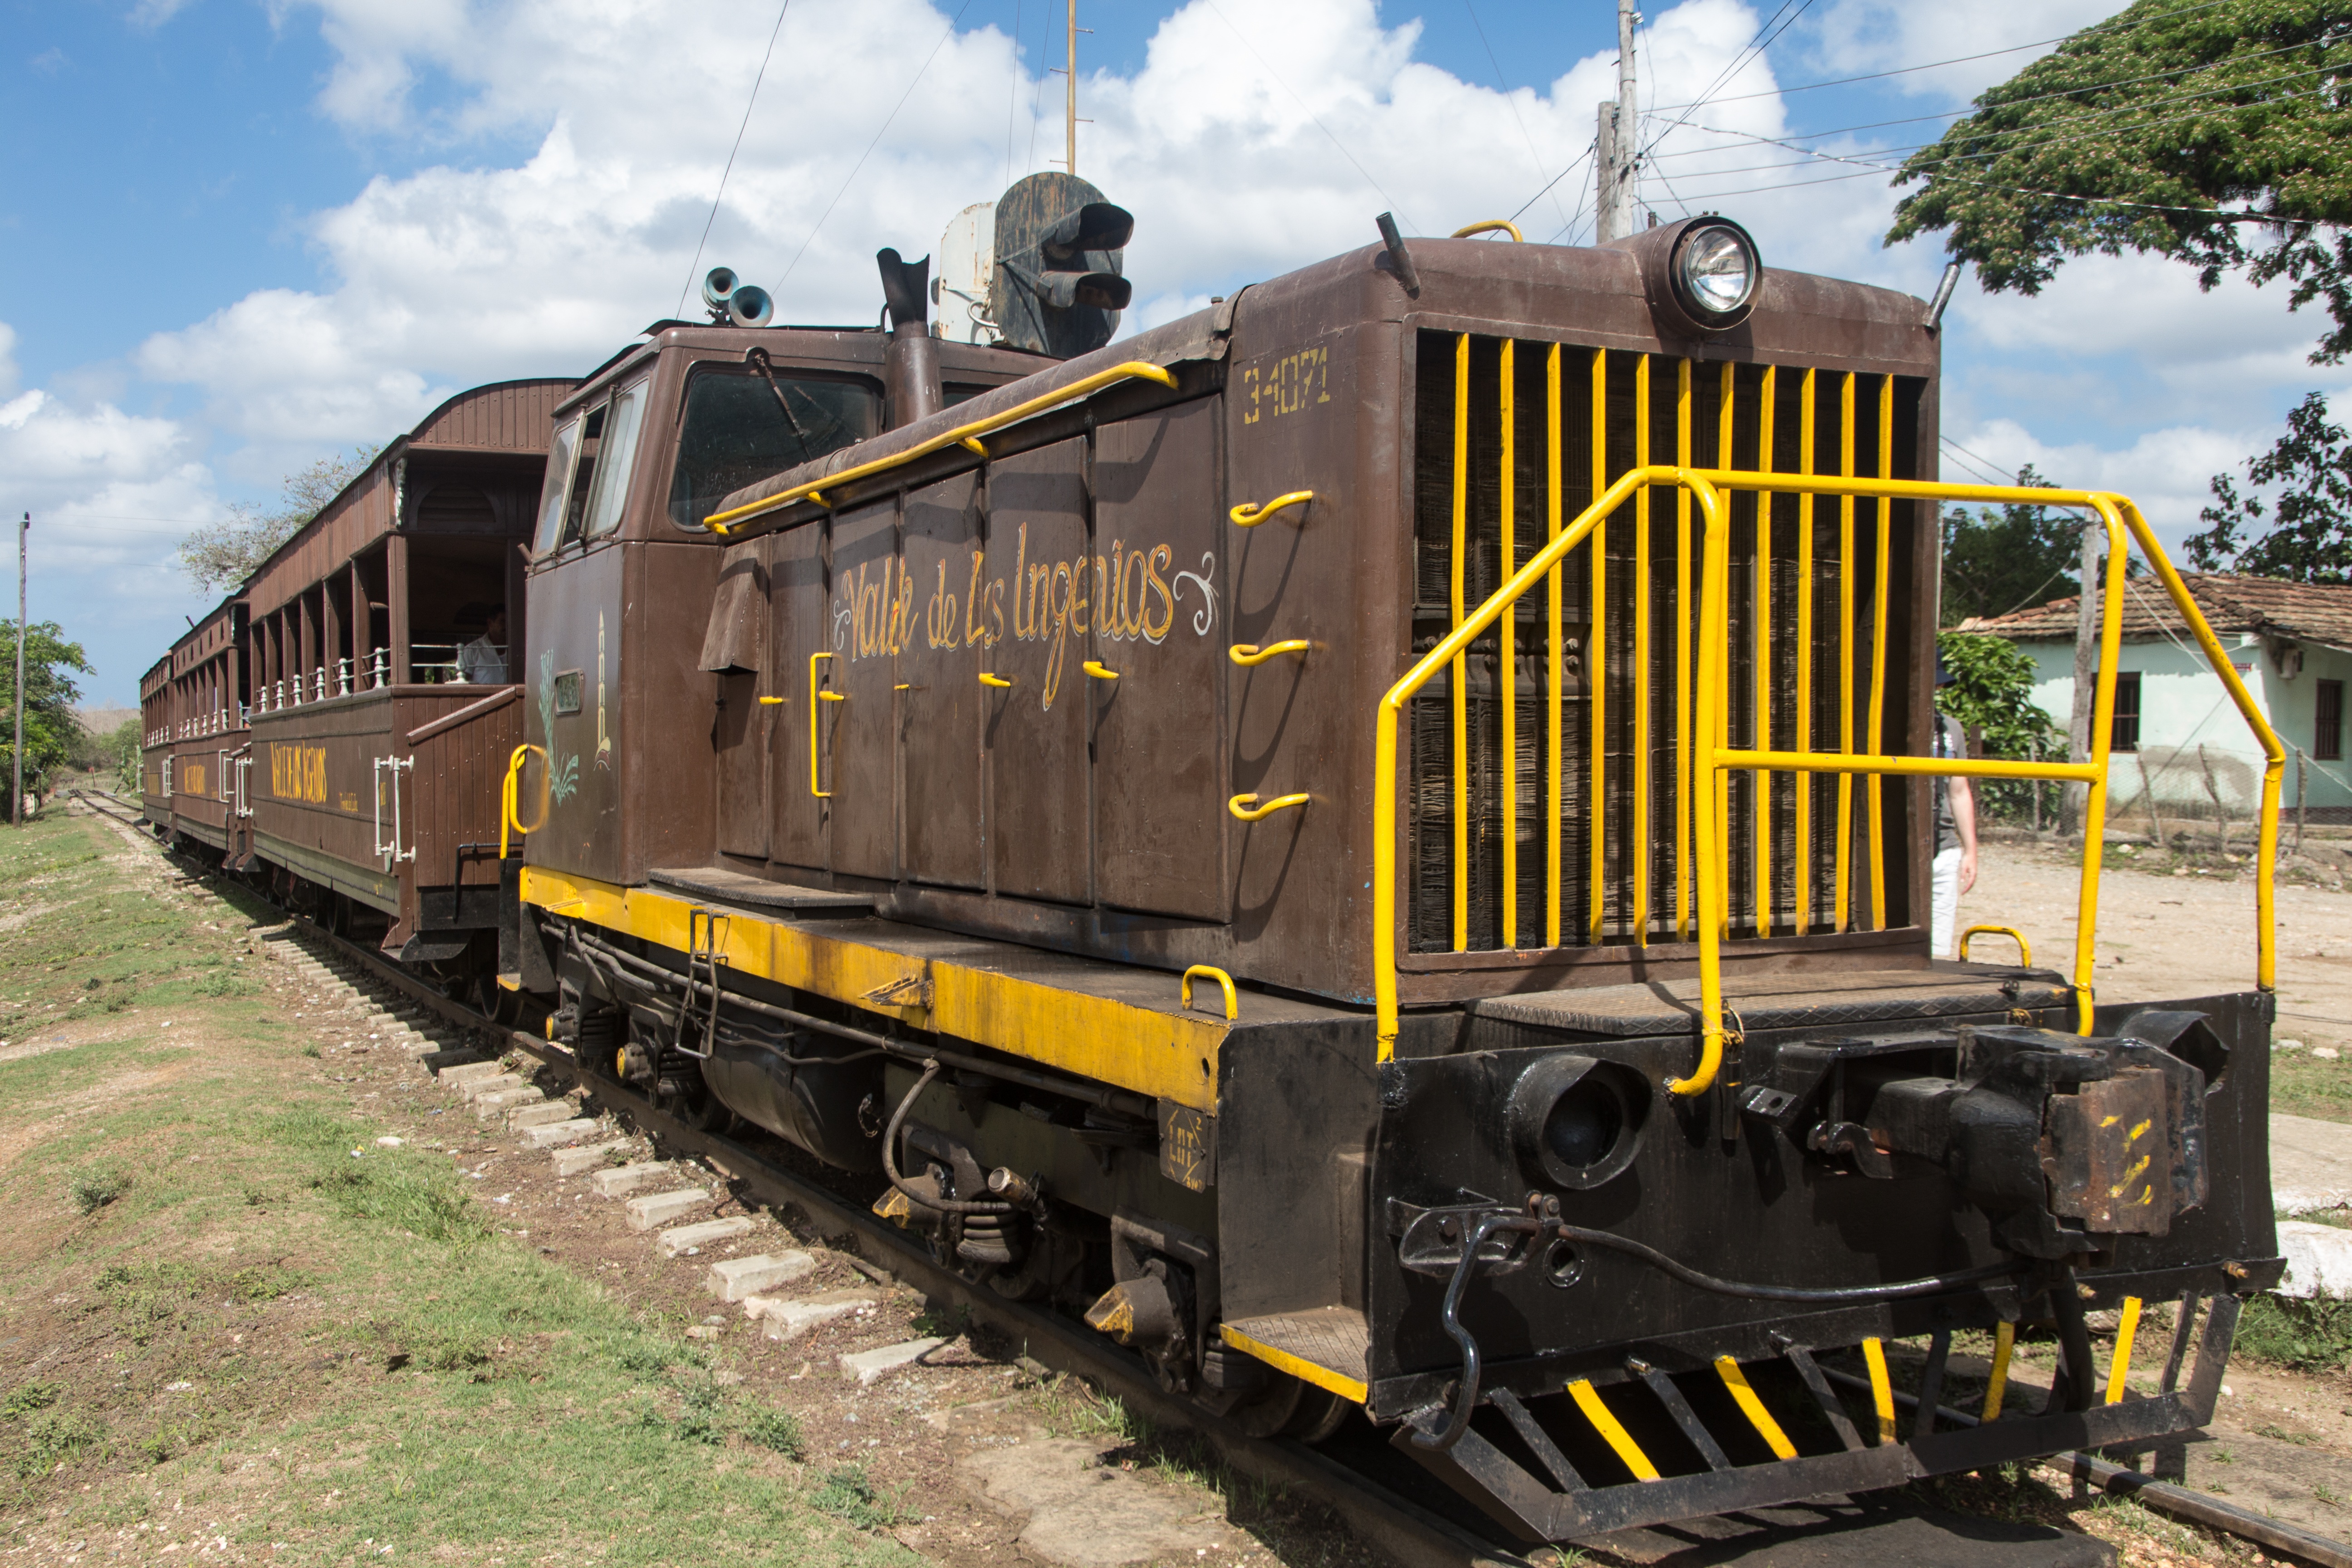
track, railway, train, asphalt, travel, transport, vehicle, nostalgia, cuba, locomotive, loco, historically, rail transport, land vehicle, rolling stock, railroad car